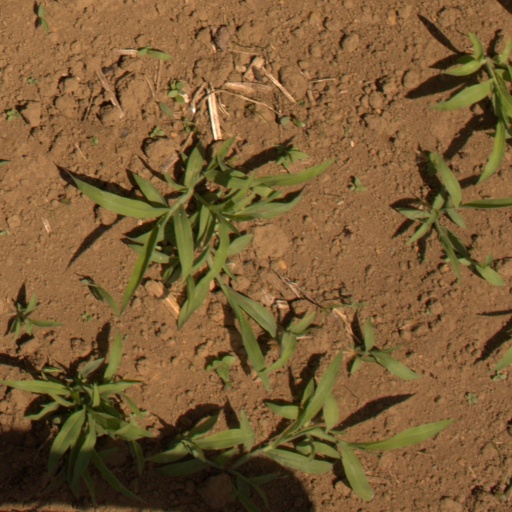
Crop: Jerusalem artichoke